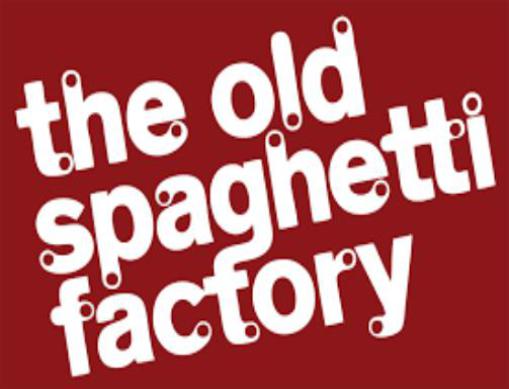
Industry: Food